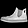
Label: Ankle boot